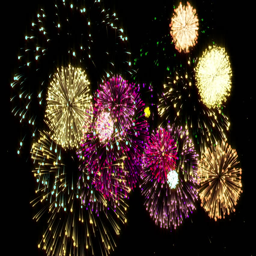
fireworks in the night sky